Maiwand

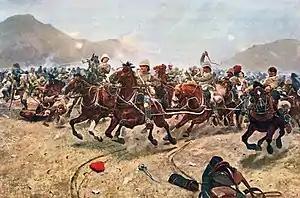
"Royal Horse Artillery fleeing from Afghan attack at the Battle of Maiwand", painting by Richard Caton Woodville Jr. (1883)

Maiwand is a village in Afghanistan within the Maywand District of Kandahar Province. It is located 50 miles northwest of Kandahar, on the main Kandahar–Lashkargah road.